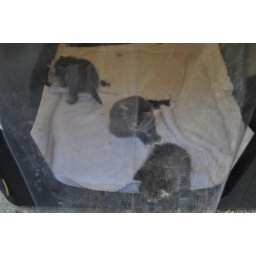
Three of the four kittens in the dog house